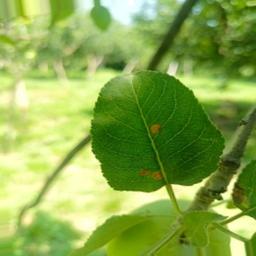
Label: Alternaria